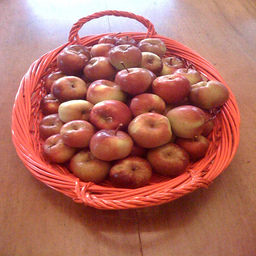
Label: Apple